London-class battleship

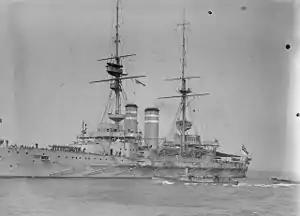
"Queen" at Spithead in June or July 1909

The ships of the "London" class had uneventful peacetime careers. "London" and "Queen" were involved in collisions with merchant ships in 1912 and 1909, respectively, and "Prince of Wales" was accidentally rammed by the submarine , but none of the battleships were significantly damaged. Throughout their peacetime careers, the ships were repeatedly overhauled and had minor modifications carried out, including alterations to their light armament, addition of searchlights, and installation of improved fire-control and wireless systems. "London" was used in shipboard aviation experiments in 1912–1913.